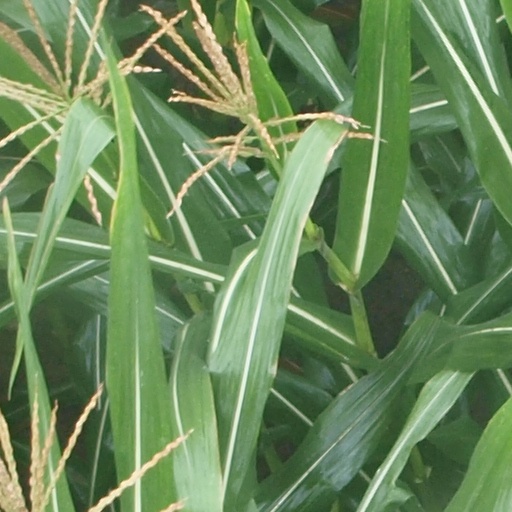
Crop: maize; corn